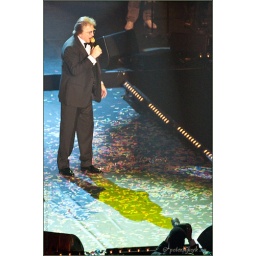
TV registratie van de Top 2000 in Concert - editie 2009Heineken Music Hall AmsterdamRadio 2 en Ned. 3 - NPS